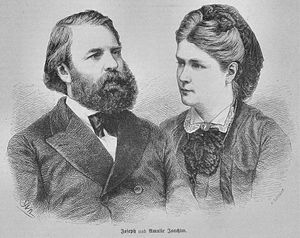
Amalie Joachim
Joseph og Amalie Joachim.
Amalie Joachim, født Schneeweiß var en østrigsk altsangerinde.